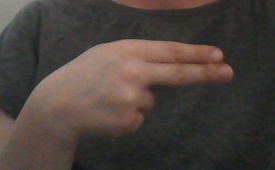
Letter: ain